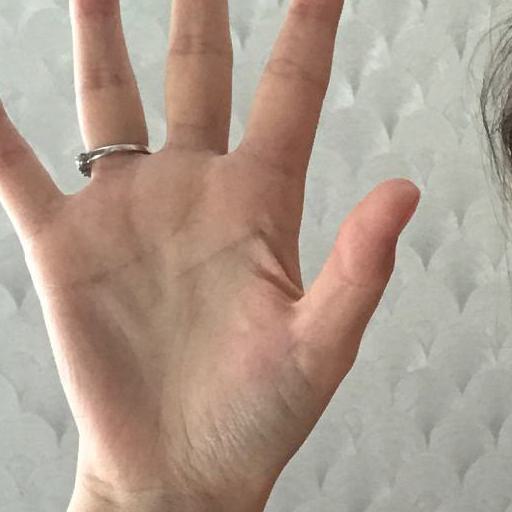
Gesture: palm